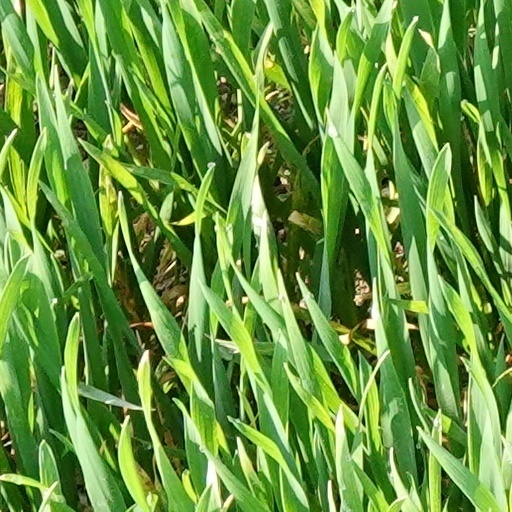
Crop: wheat